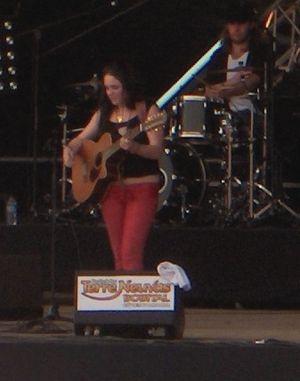
La chanteuse écossaise Sandi Thom au Festival des Terre-Neuvas de Bobital, France, en 2007
Alexandria « Sandi » Thom est une chanteuse écossaise née le 11 août 1981 à Banff dans l'Aberdeenshire.